Lucknow

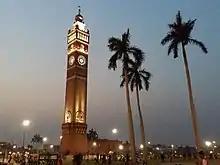
Ghanta Ghar, the tallest clock tower in India

Multiple software and IT companies are present in the city. Tata Consultancy Services, HCL Technologies are present in the city. IT companies are located in Gomtinagar. While it still lags behind cities like Noida, Greater Noida and Meerut in IT hubs. The city is also home to a number of important national and state level headquarters for companies including Sony Corporation and Reliance Retail. The handicrafts sector accounts for 60 per cent of total exports from the state.